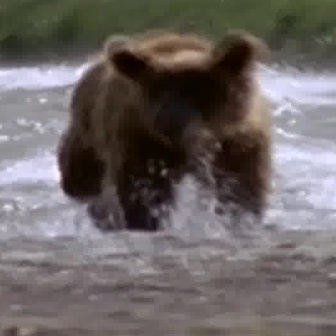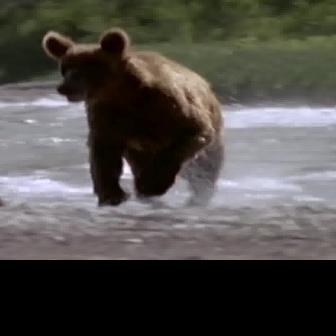
  Please identify the target specified by the bounding box [52,23,275,246] in the first image and locate it in the second image. Return the coordinates in [x_min,y_min,x_max,y_max] format.
Answer: [38,25,225,212]